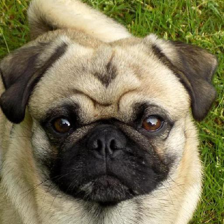
Label: animals